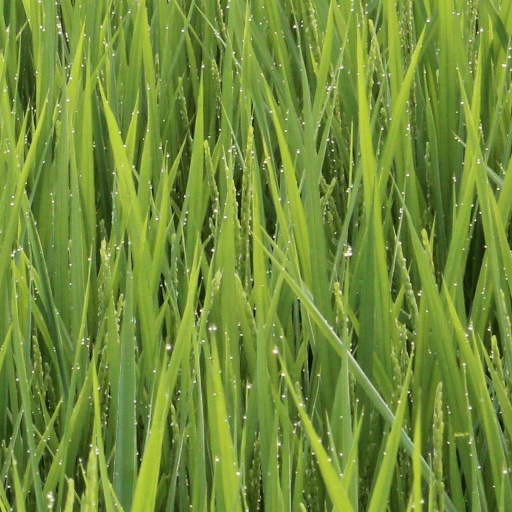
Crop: rice